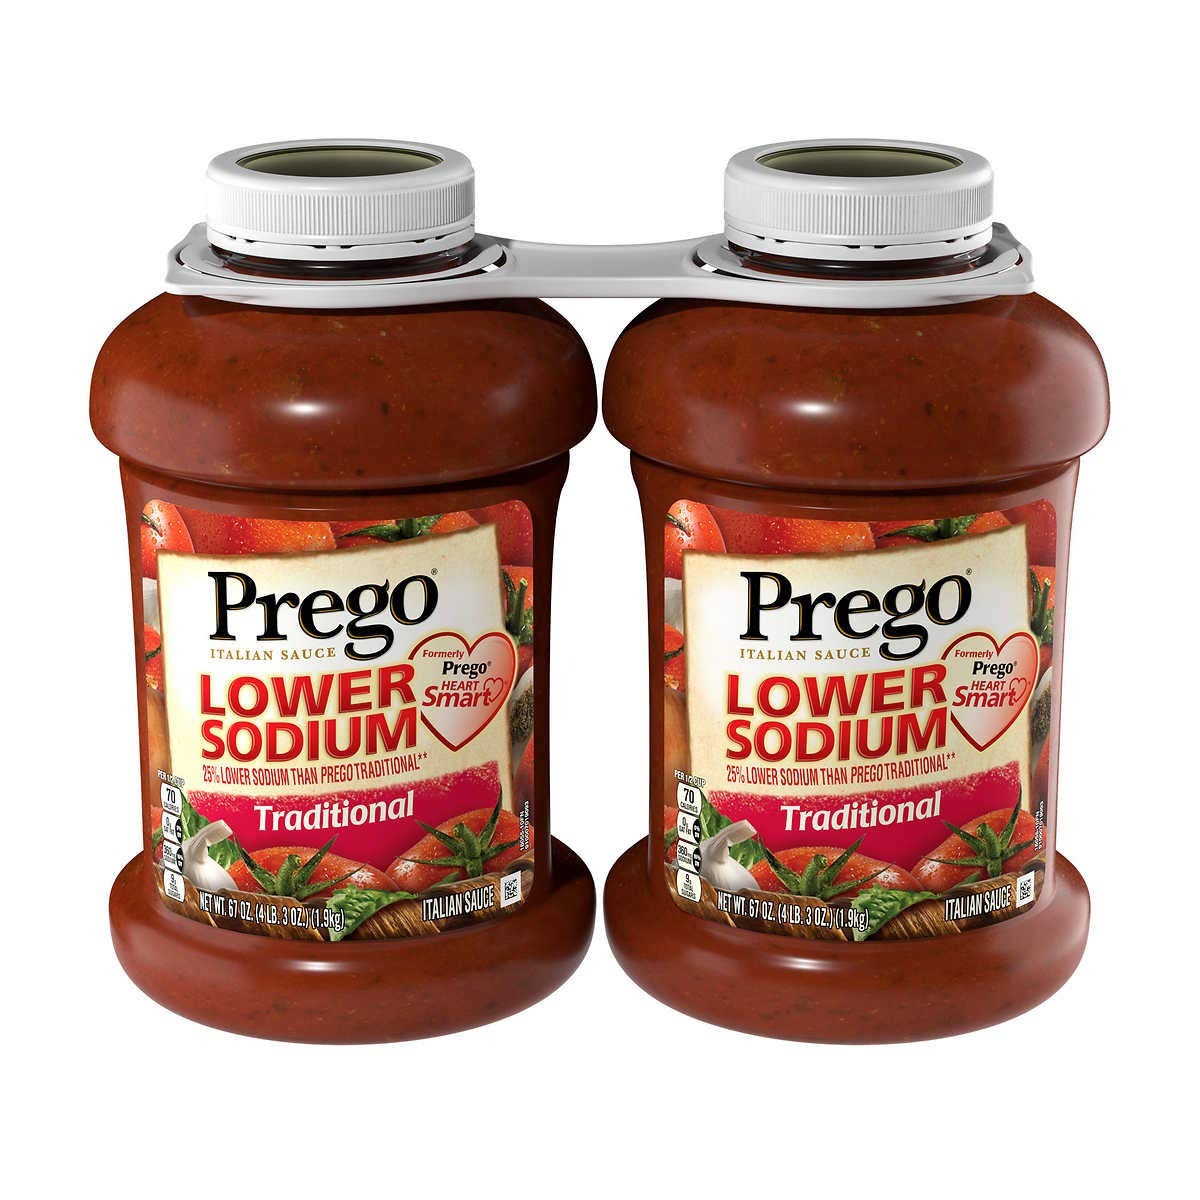
Item Name: Prego Heart Smart Traditional - 2/67oz
Bullet Point 1: More than a serving of vegetables
Bullet Point 2: 100% natural ingredients
Product Description: Vine-ripened tomatoes provide the base for the perfect balance of sweet tomato taste and savory Italian seasonings - a true classic!
Value: 134.0
Unit: Ounce

Price: 4.05